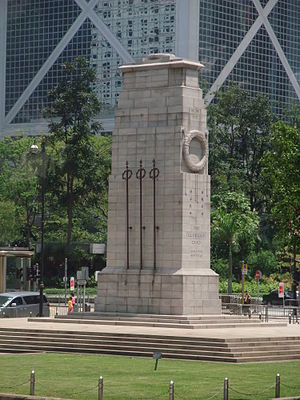
Slaget om Hongkong / Eftervirkningerne
Cenotaph i Hongkong.
Slaget om Hongkong fandt sted under Stillehavskrigen i 2. verdenskrig. Det begyndte den 8. december 1941 og sluttede den 25. december 1941, da kronkolonien Hongkong overgav sig til Kejserriget Japan.